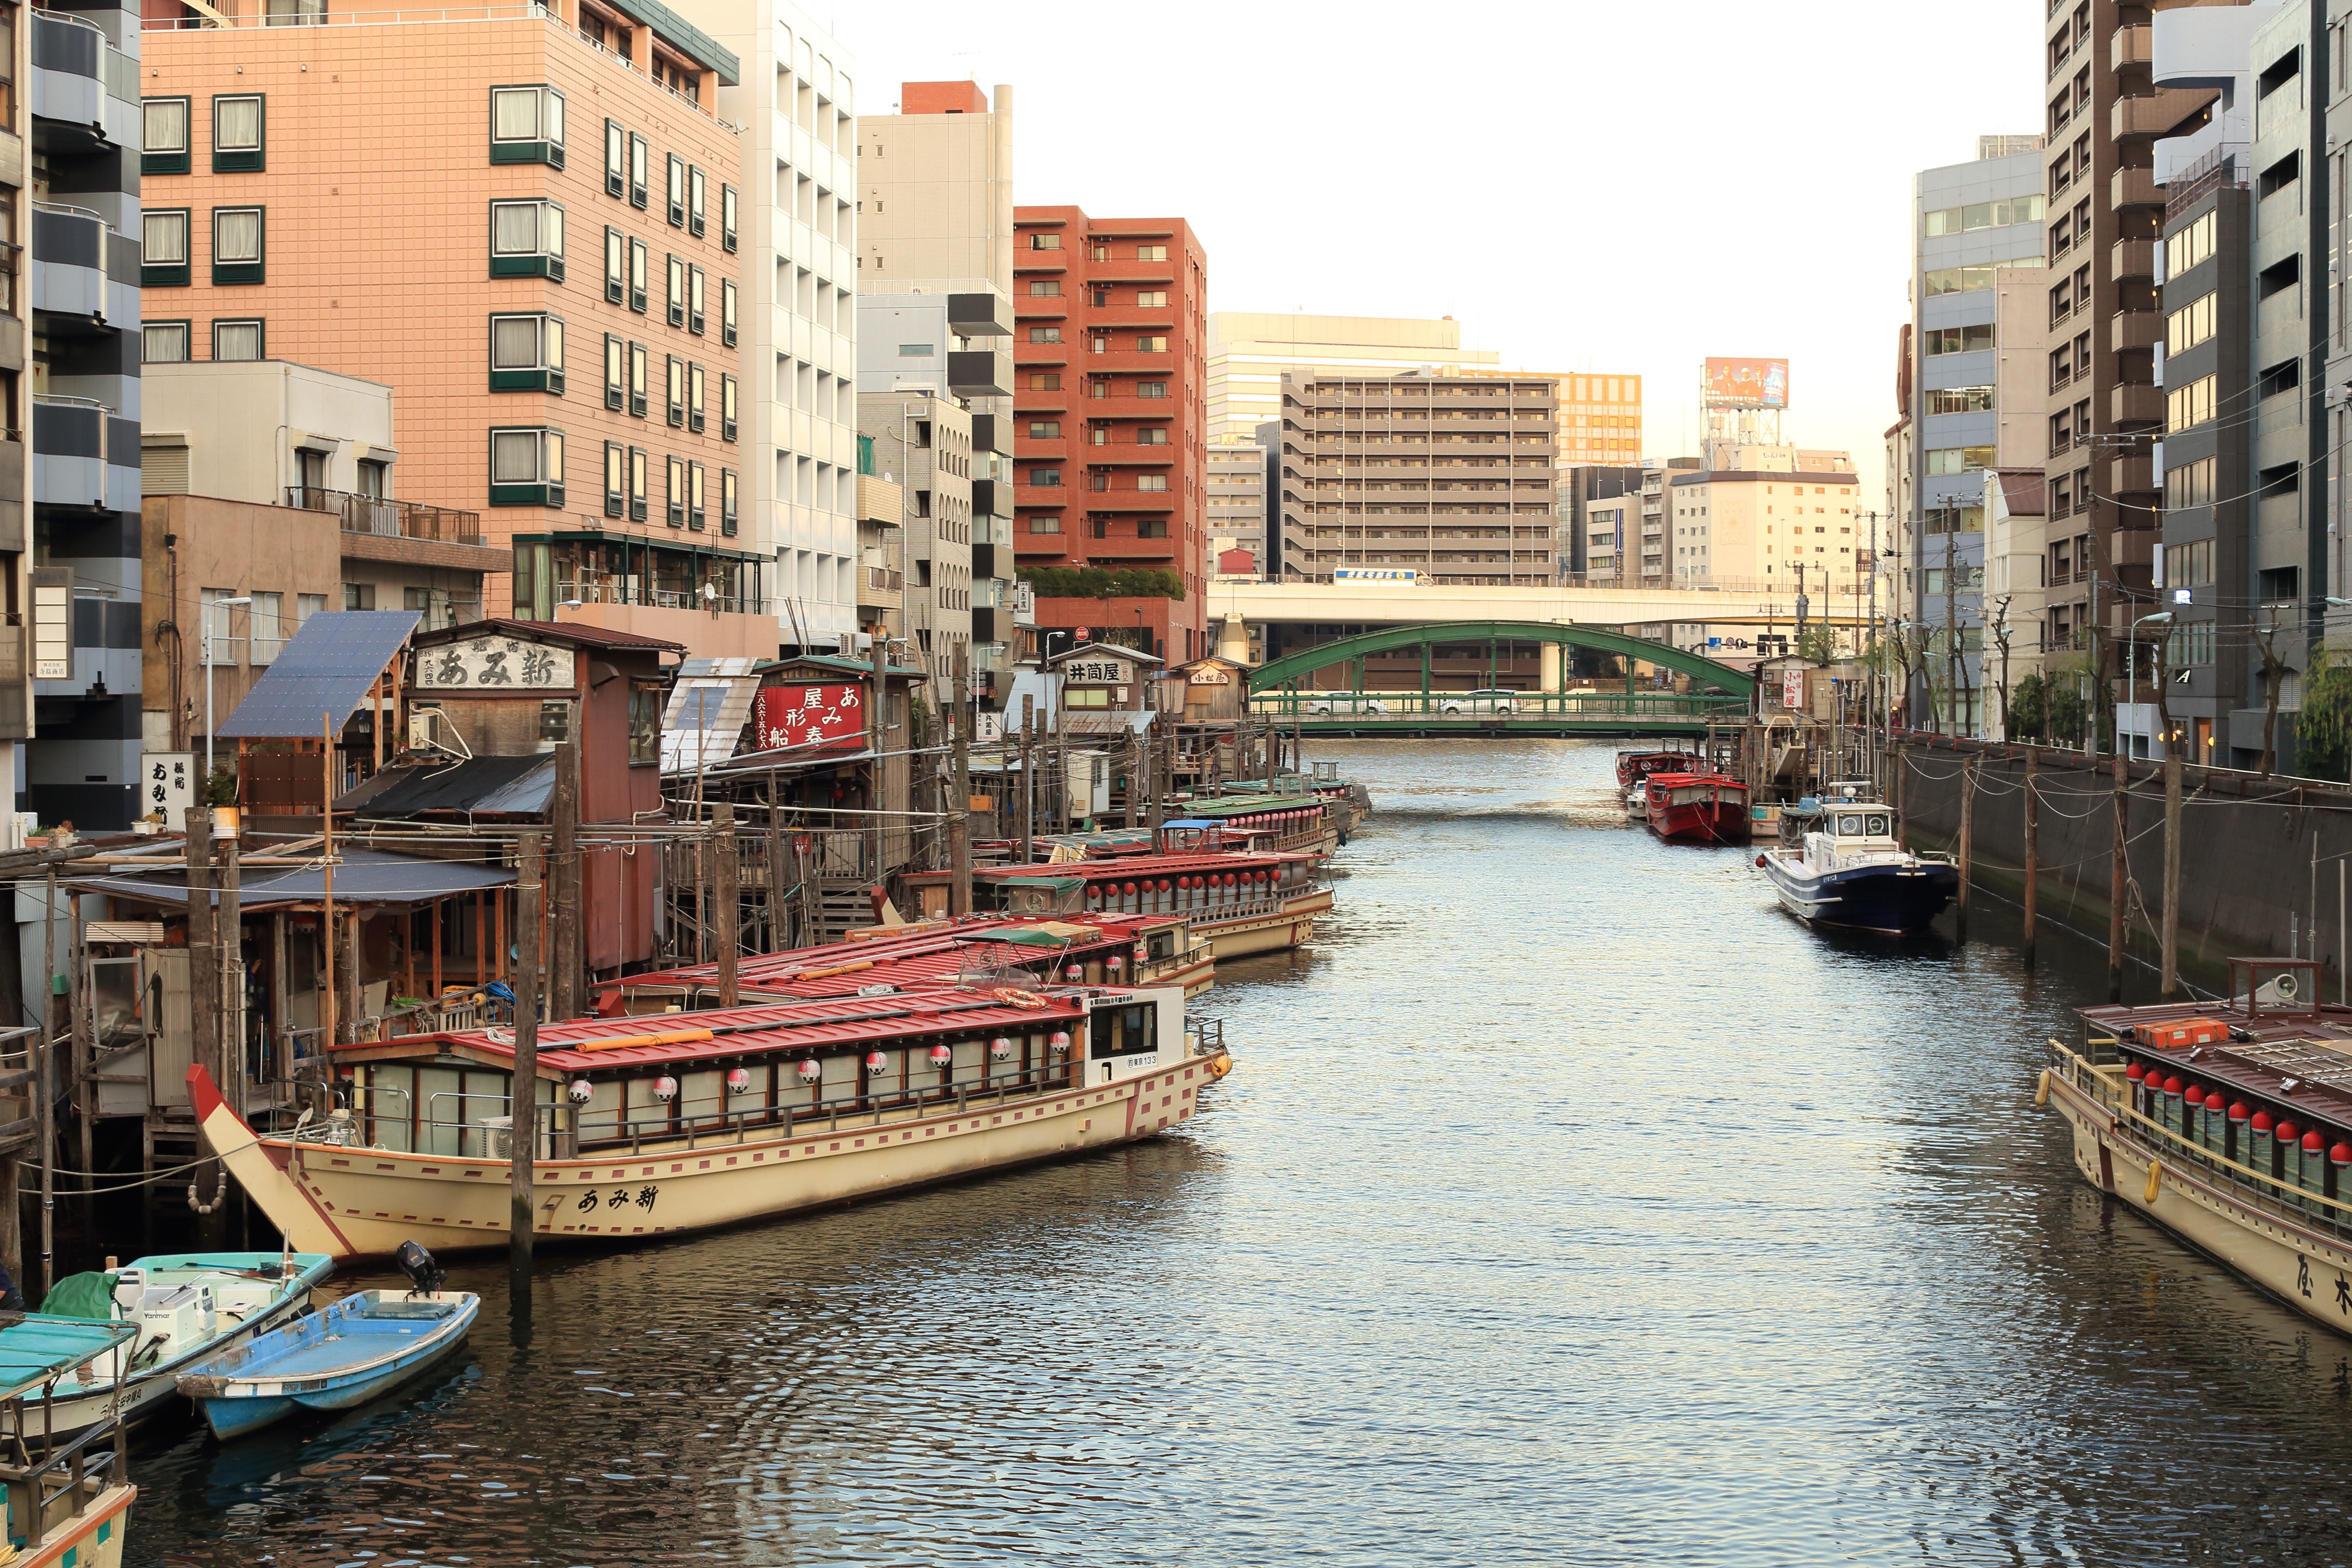
dock, boat, river, canal, cityscape, vehicle, waterway, body of water, channel, landform, geographical feature